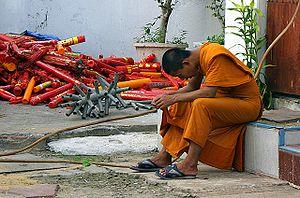
Safran est un nom de couleur en usage dans l'habillement et la décoration, désignant une teinte jaune orangé d'après celle de l'épice safran.